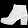
Label: Ankle boot